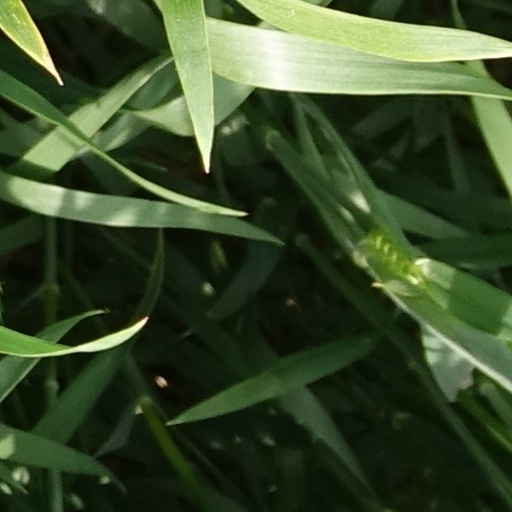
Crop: wheat